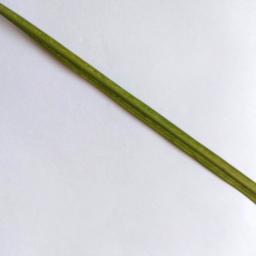
Label: Rice___Healthy